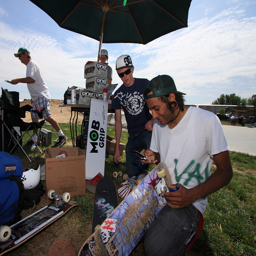
A skateboarder in a green hat checking his phone.
Man with a skateboard looks at his cell phone while onlookers watch.
a person sitting down with a skate board
A guy sitting with his skate board checks his cell phone.
A man sitting on the ground holding a skateboard looking at a cell phone.